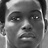
Emotion: neutral